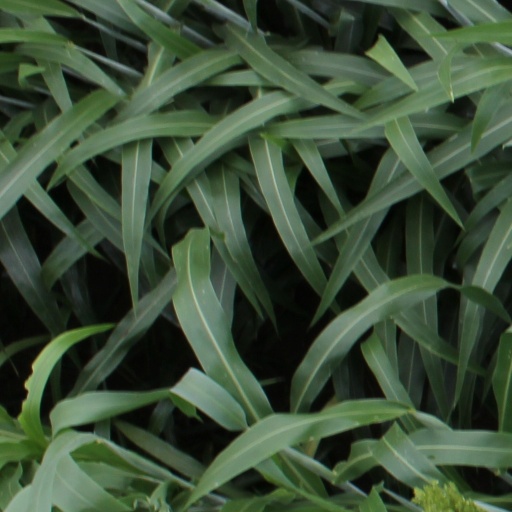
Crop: sorghum